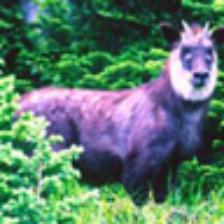
Label: NonHuman